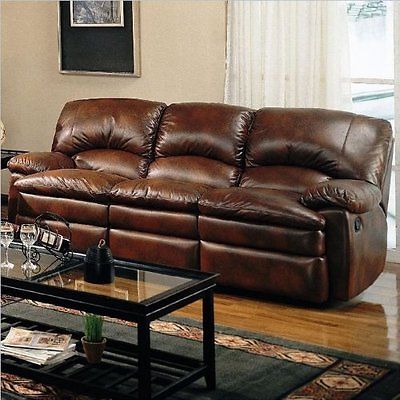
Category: sofa